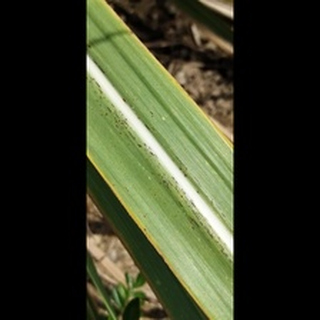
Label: sugarcane_rust